Aspergillus giganteus

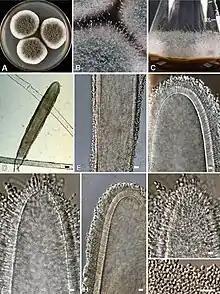
Macro- and microscopic morphology of "A. giganteus." A) colonies after growing for 7 days; B-C) conidiophores with blue-green heads; D-I) microscopic view of conidiophores; J) conidia

Like the majority of "Aspergillus" species, "A. giganteus" reproduces asexually, and has not been observed in a sexual state. Similar to other species in "Clavati", "A. giganteus" produces numerous conidiophores that are characterized by glassy and translucent stem-like structures called stipes and club-shaped aspergilla that taper towards the tips. Blue-green colored asexual spores called conidia form on these tips.